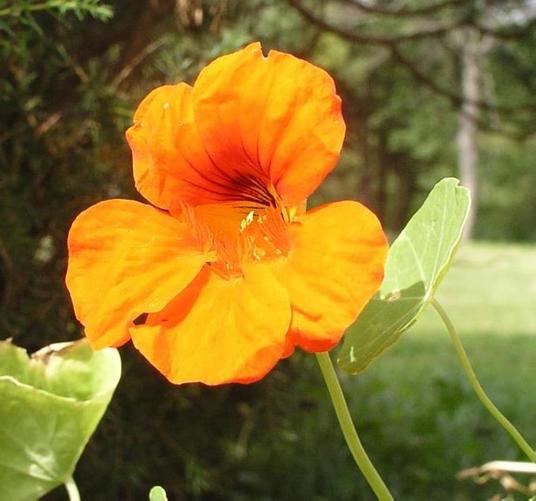
Label: watercress